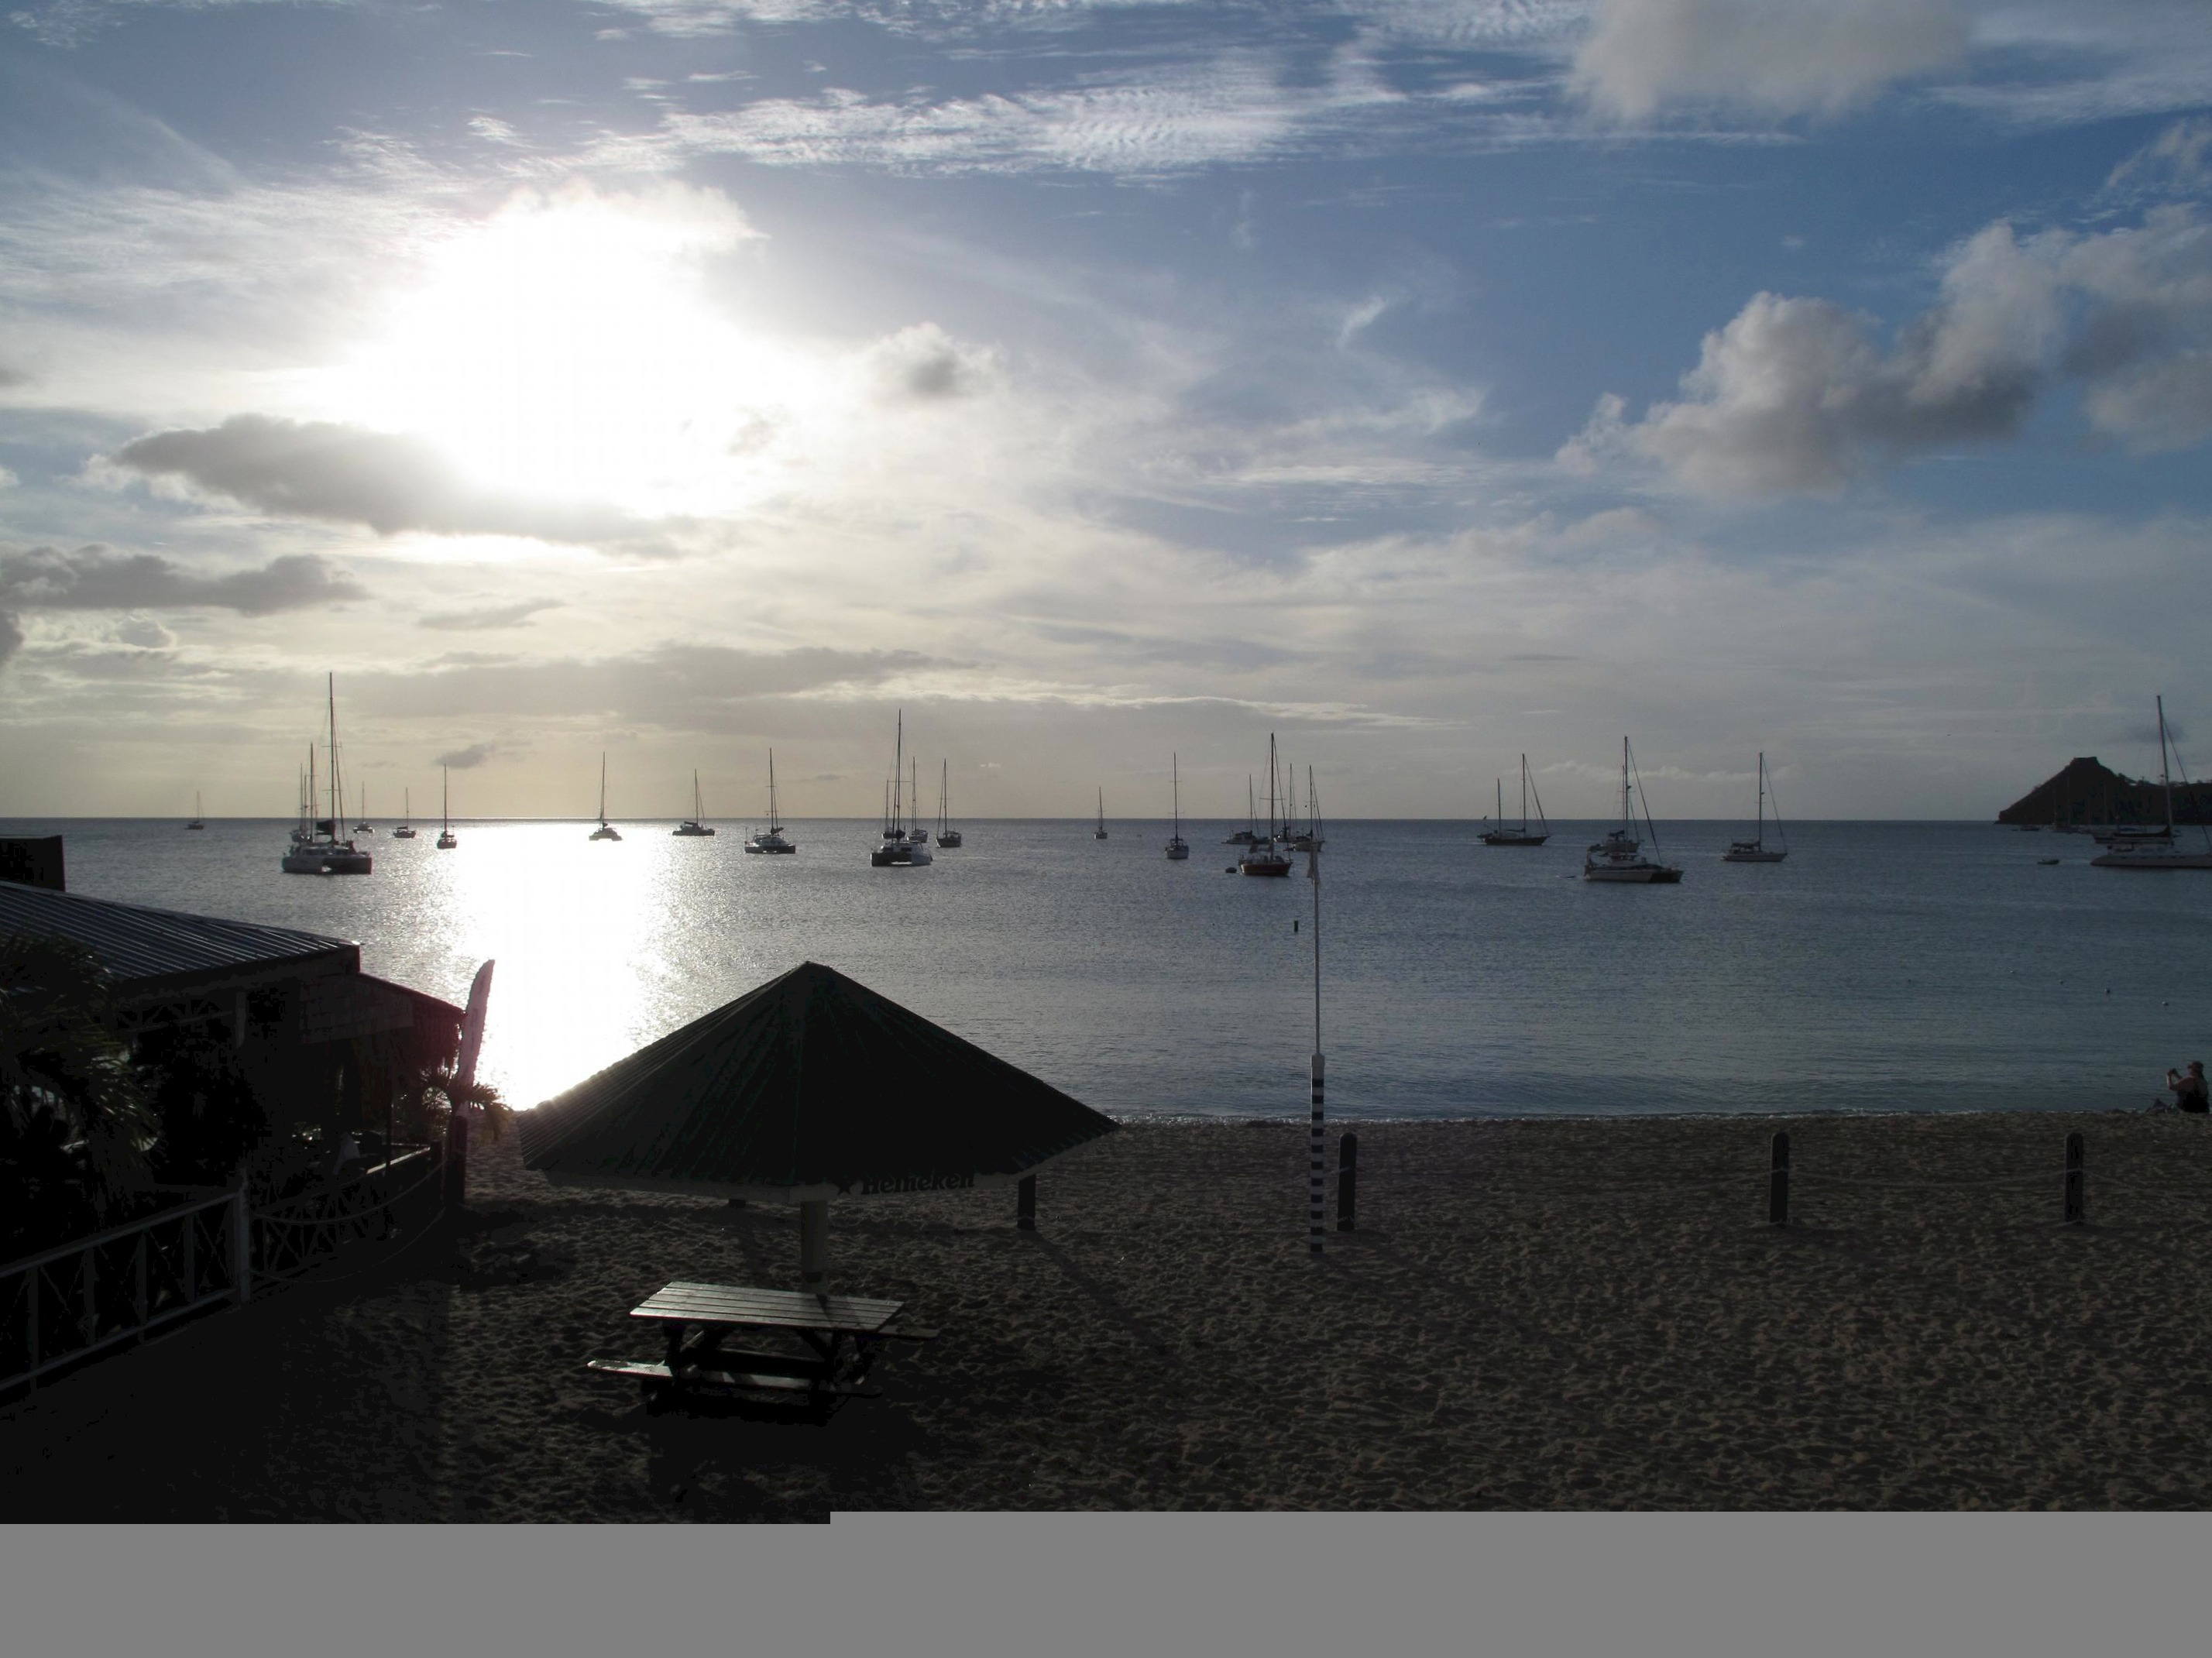
beach, sea, coast, water, ocean, horizon, silhouette, dock, light, cloud, sky, sun, sunrise, sunset, sunlight, morning, shore, wave, dawn, dusk, evening, reflection, vehicle, tropical, bay, body of water, clouds, buildings, boats, ships, reflections, beautiful, caribbean, silhouettes, tropics